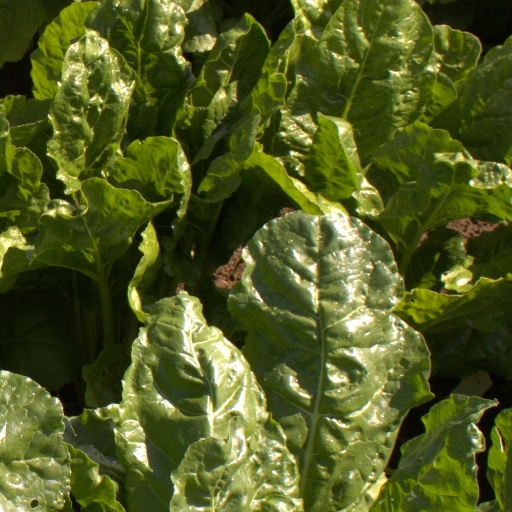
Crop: sugar beet